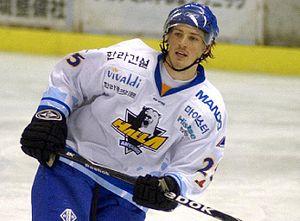
Brock Radunske est un joueur professionnel canadien de hockey sur glace naturalisé sud-coréen.